History of the Spain national football team

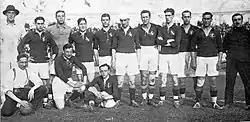
The Spanish squad that played at the 1920 Summer Olympics.

The first Spain national football team was constituted in 1920, with the main objective of finding a team that would represent Spain at the Summer Olympics held in Belgium in that same year.